Manila Army and Navy Club

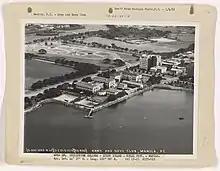
Aerial view of the Army and Navy Club, 1932

The Army and Navy Club of Manila was organized in December 1898. The first president was Col. Smith of California. Notable persons who became its presidents were Adm. George Dewey, Gen. Arthur MacArthur, Jr. and his son Douglas MacArthur, and Leonard Wood.